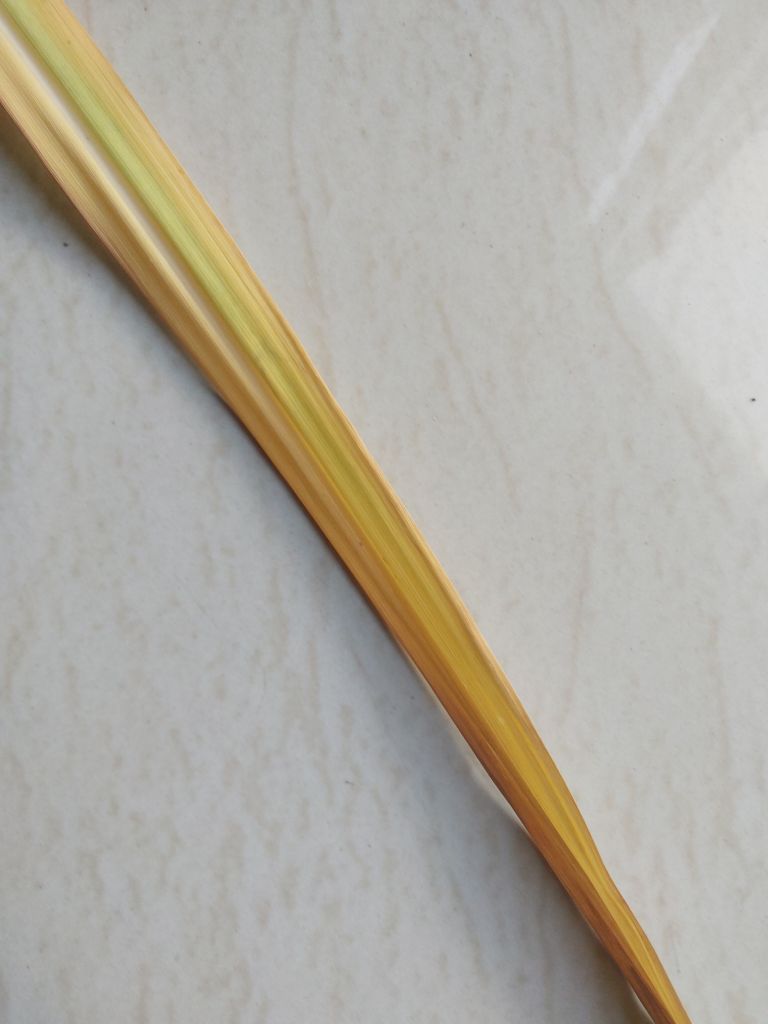
Label: Yellow Leaf